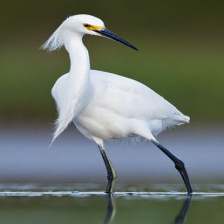
Species: SNOWY EGRET
Scientific name: EGRETTA THULA